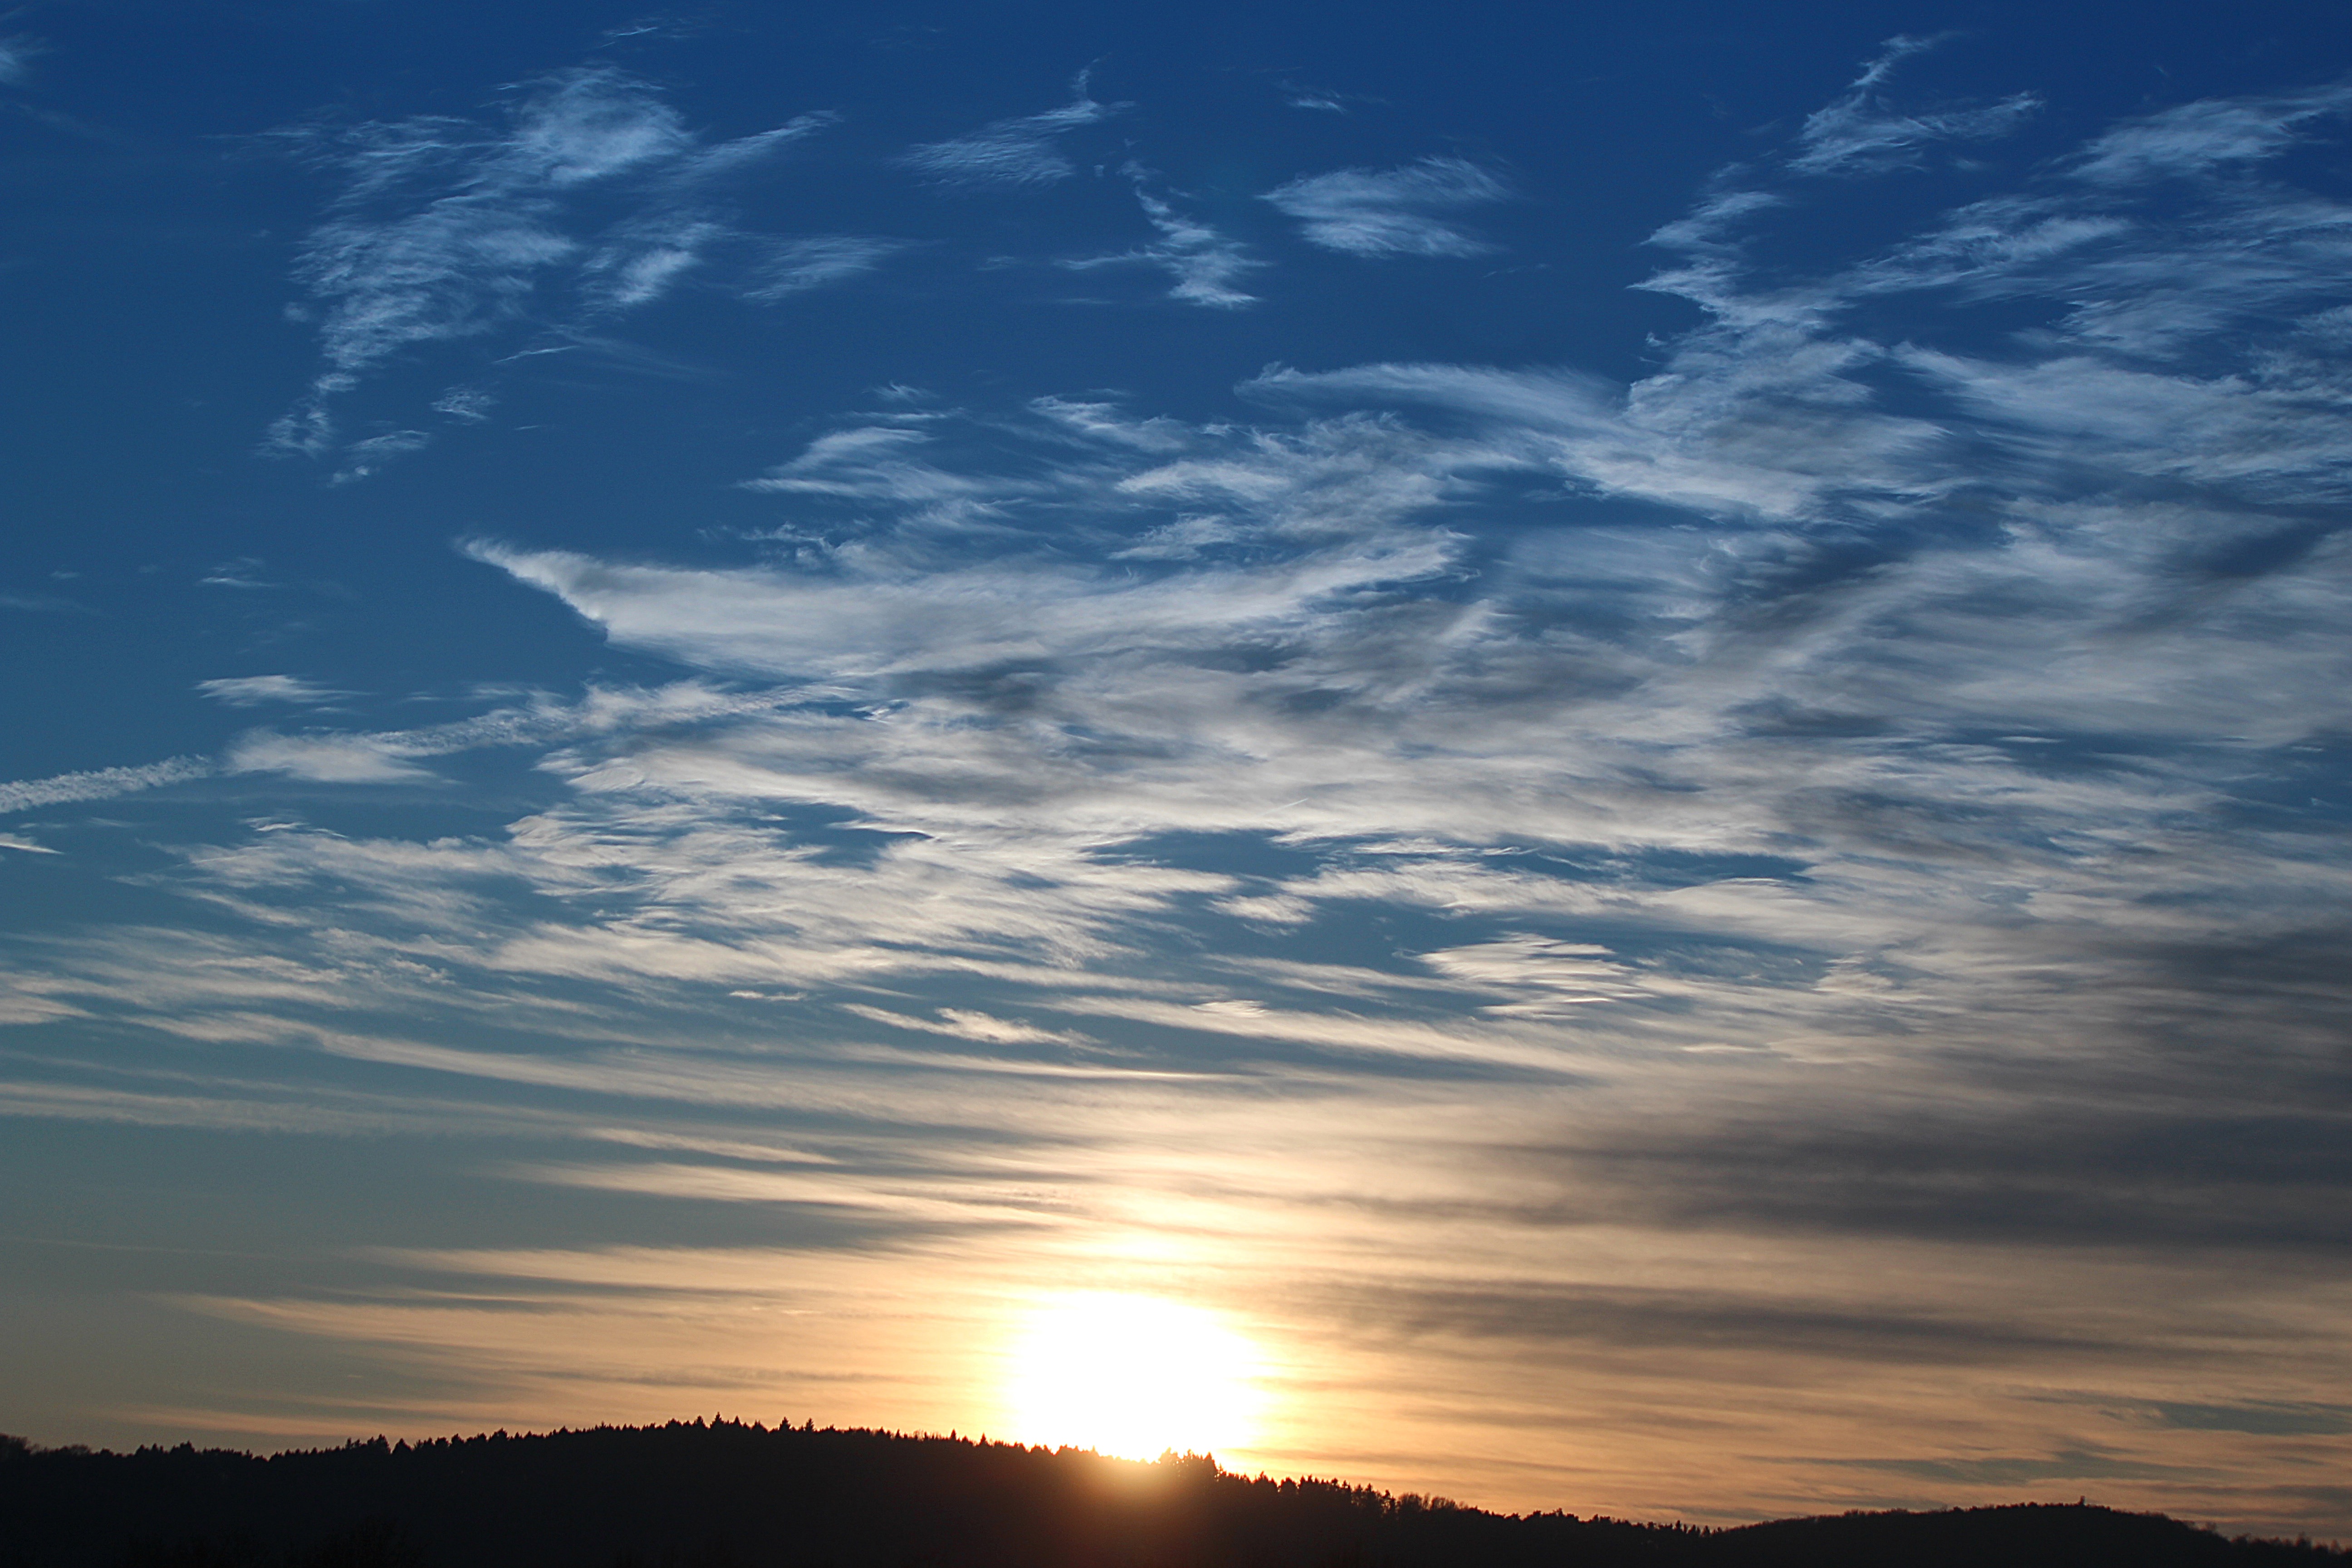
horizon, cloud, sky, sun, sunrise, sunset, sunlight, morning, dawn, atmosphere, dusk, evening, cumulus, afterglow, evening sky, meteorological phenomenon, red sky at morning